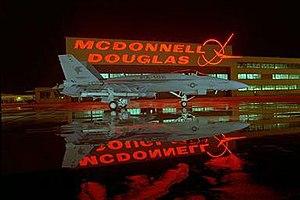
Le Boeing F/A-18E et F/A-18F Super Hornet est un chasseur de combat multirôle américain dérivé du McDonnell Douglas F/A-18 Hornet. Embarqué à bord de porte-avions de l'US Navy, il est également en service au sein de la Force aérienne royale australienne.